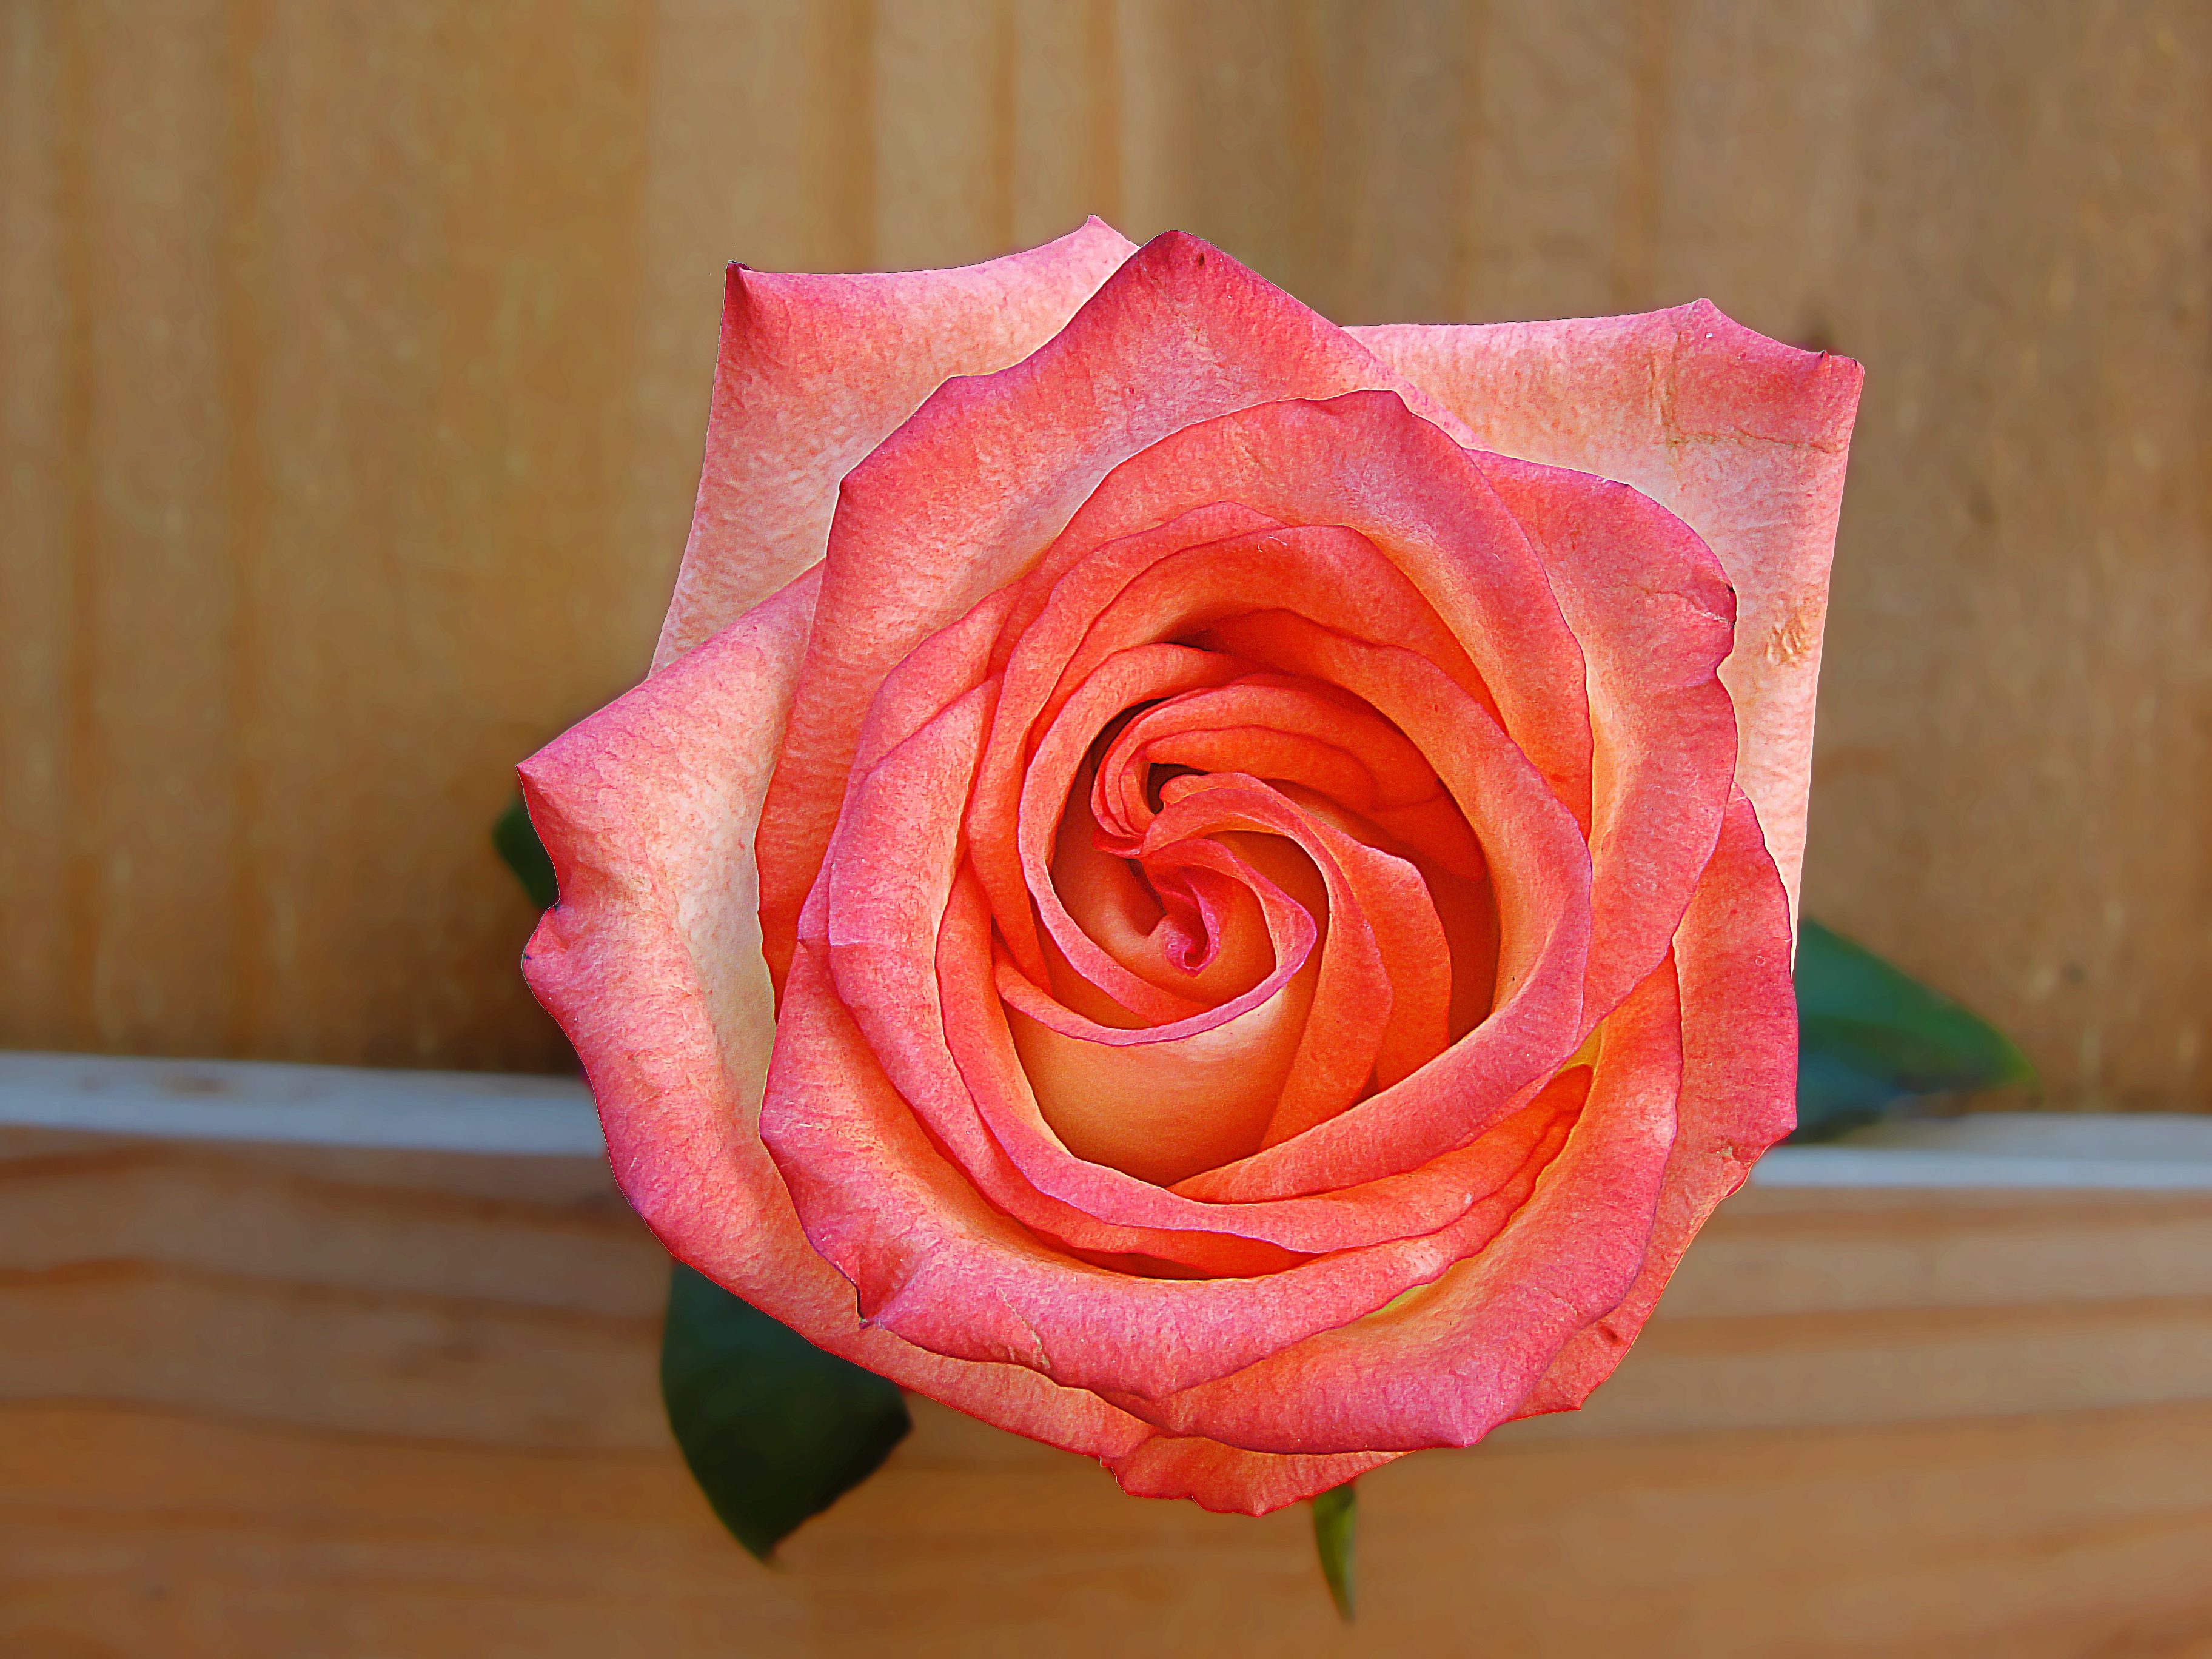
nature, plant, flower, petal, rose, red, pink, rosa, macro photography, flowering plant, garden roses, rose family, plant stem, land plant, rose order